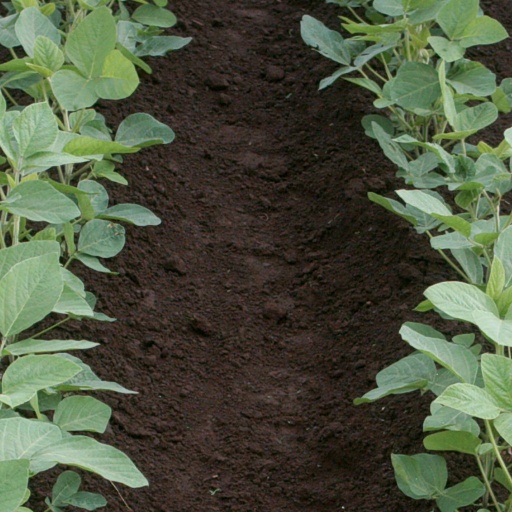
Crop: soybean